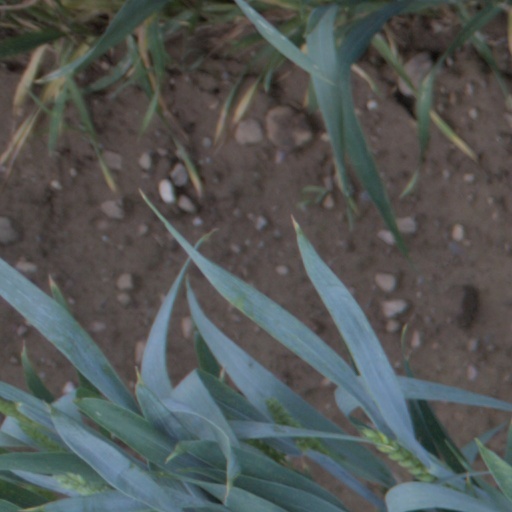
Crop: wheat